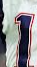
Number: 1